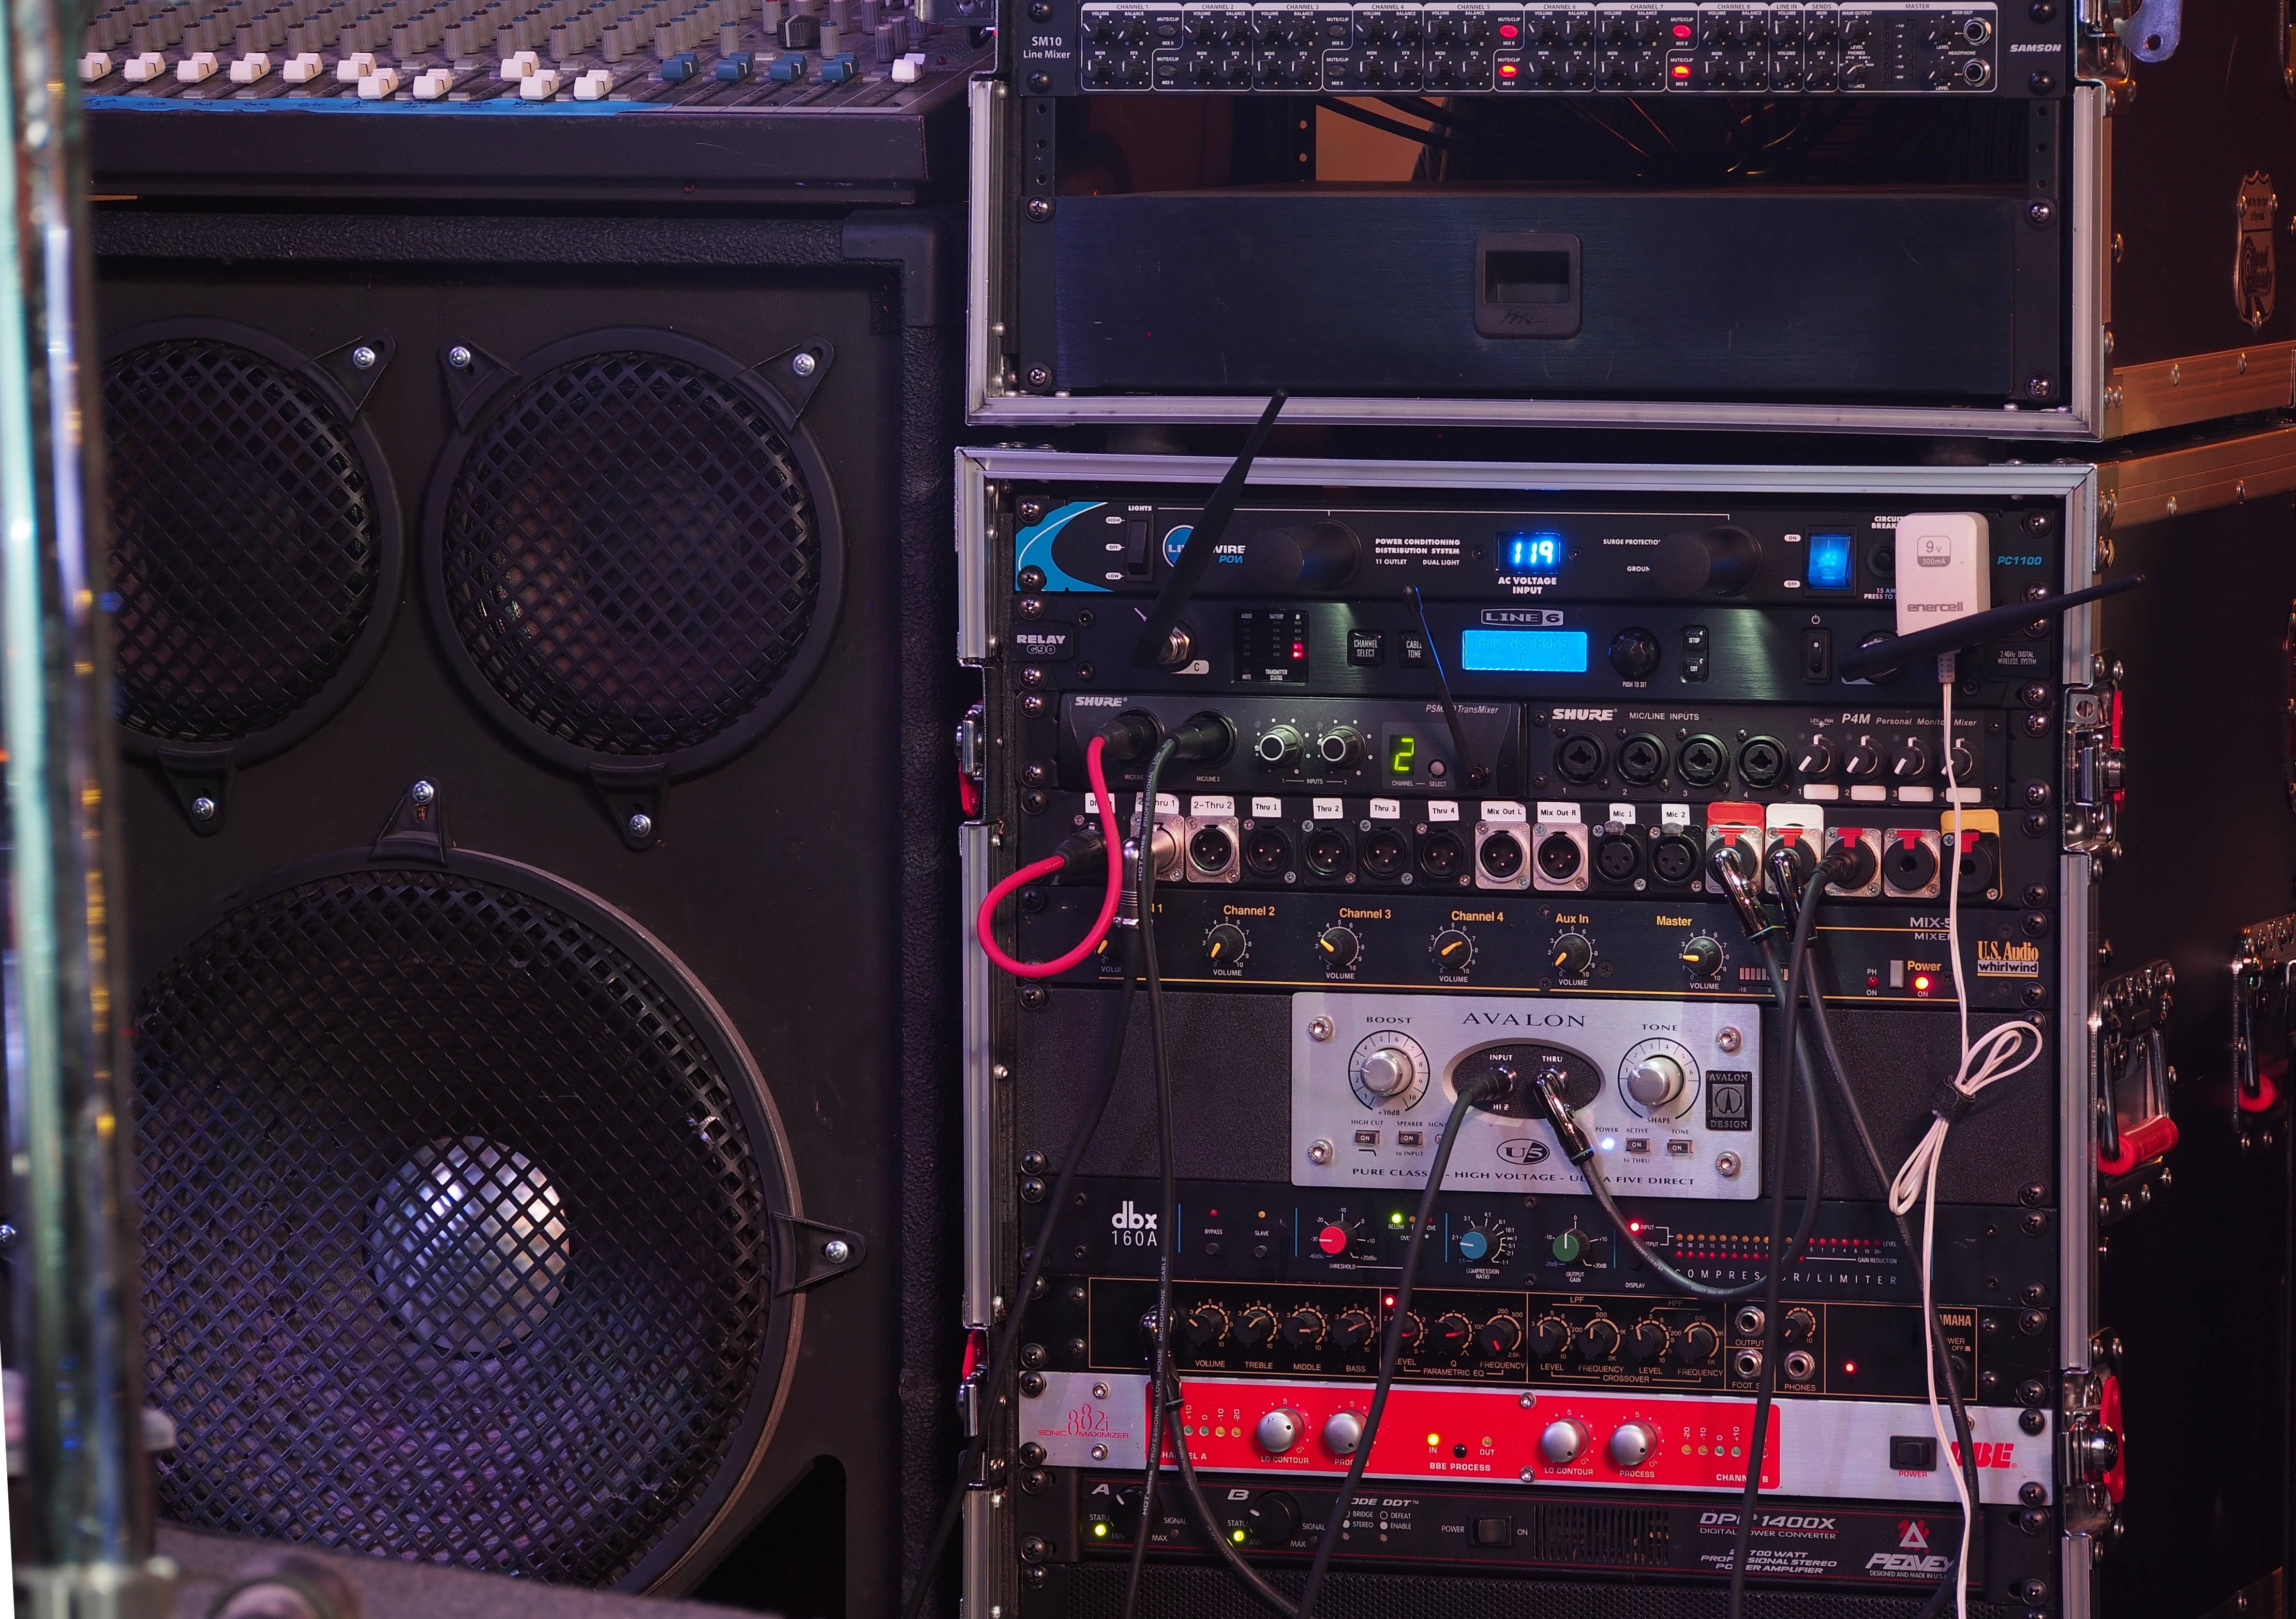
music, technology, concert, room, amplifier, bass, electronics, audio, sound, loudspeaker, knobs, electronic instrument, stereophonic sound, sound design